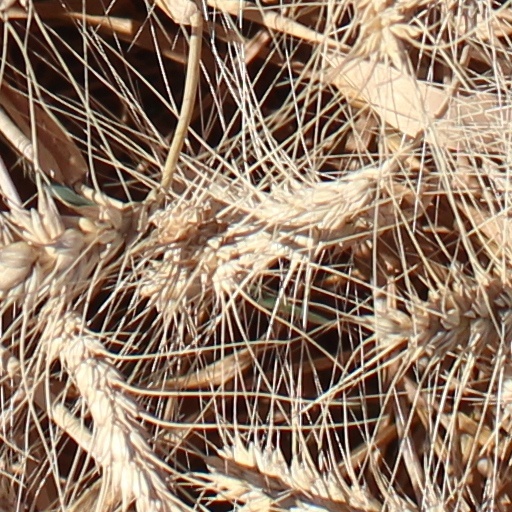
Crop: wheat